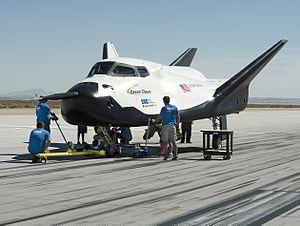
Dream Chaser est un cargo spatial développé par la société Sierra Nevada pour transporter du fret jusqu'à la Station spatiale internationale. D'une masse d'environ 20 tonnes au lancement pour une longueur de 9 mètres, ce cargo spatial réutilisable peut emporter 5,5 tonnes de fret et ramener sur Terre environ 1,75 tonnes. Le Dream Chaser est une navette spatiale de type corps portant fortement inspirée du HL-20 qui est un prototype développé par la NASA à la fin des années 1980. Il décolle verticalement au sommet d'un lanceur classique et atterrit comme la navette spatiale américaine sur une piste d'atterrissage. La navette spatiale doit assurer 6 missions de ravitaillement de la Station spatiale internationale. Son premier vol est planifié fin 2021. Il doit être placé en orbite par un lanceur Vulcan qui fait ses débuts à la même époque.